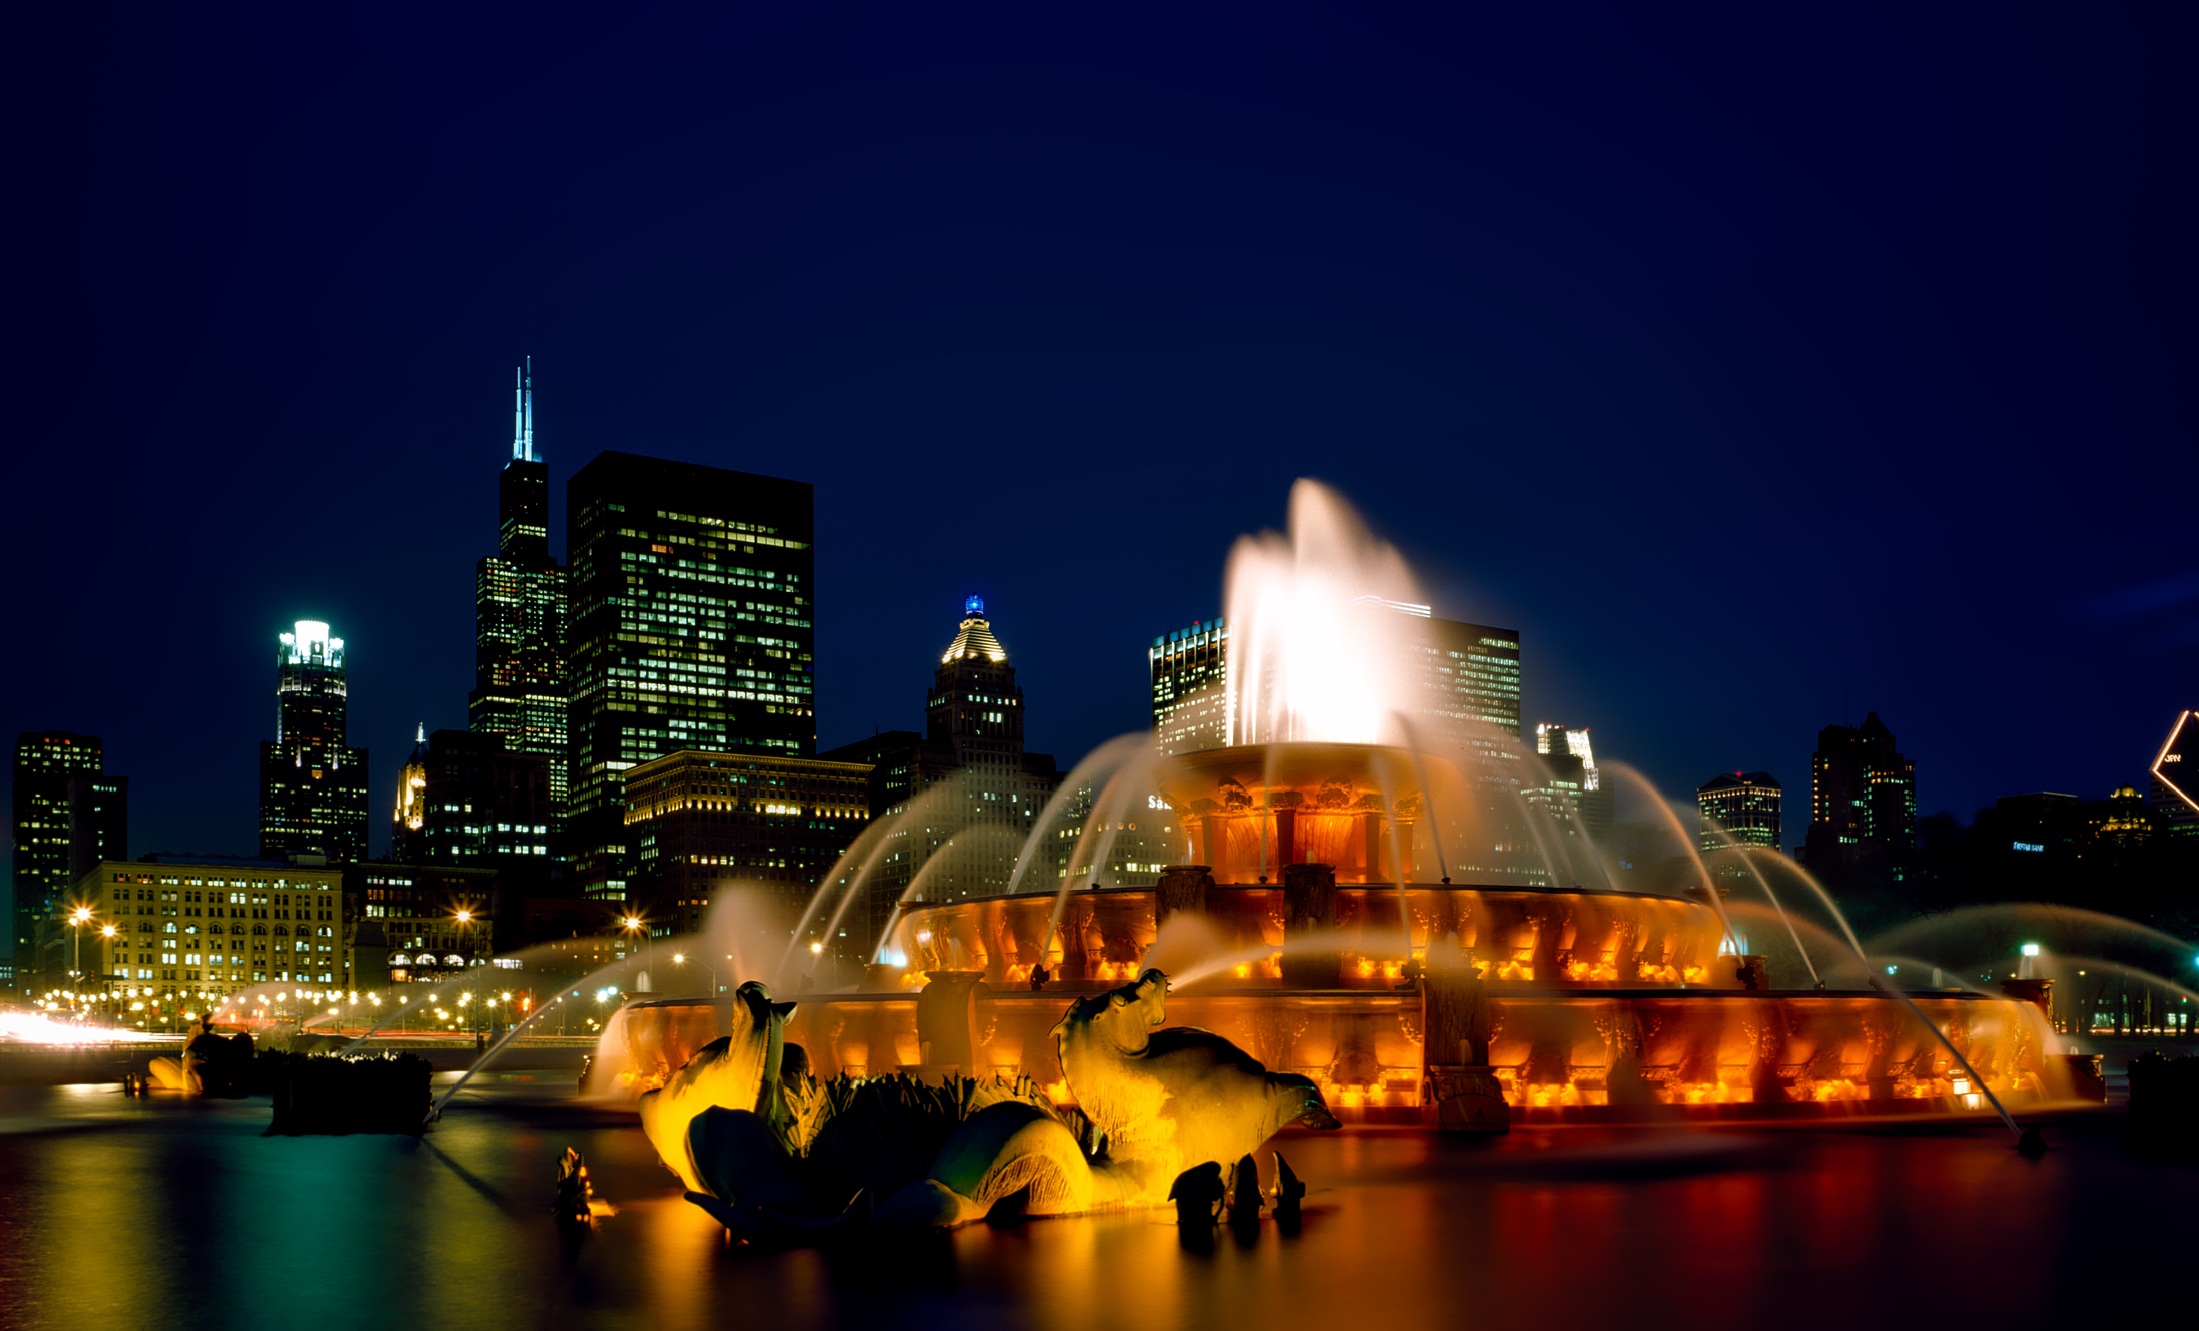
light, architecture, skyline, night, city, skyscraper, urban, cityscape, downtown, dusk, evening, reflection, landmark, chicago, glow, historic, hdr, lights, nighttime, buildings, illinois, reflections, metropolis, human settlement, buckingham fountain